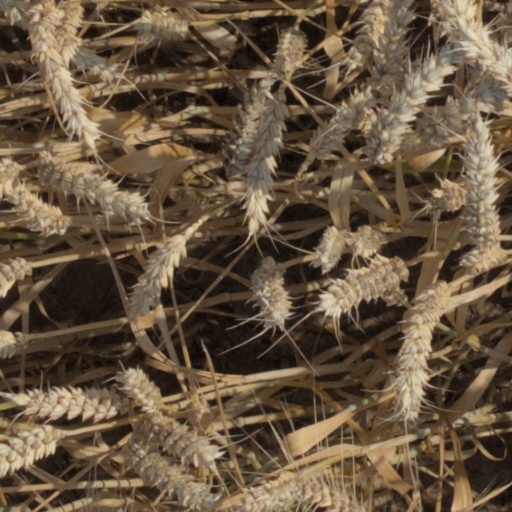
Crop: wheat